Matthew Hiltzik

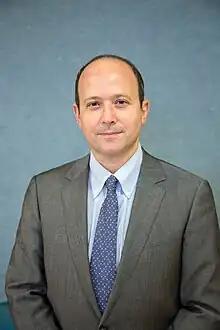
Hiltzik in November 2020

Matthew Hiltzik (born May 12, 1972) is an American lawyer and publicist. He is the founder of Hiltzik Strategies, which represents high-profile organizations and individuals such as various politicians and Hollywood figures. He has also occasionally been an executive producer on documentaries and written for magazines.